Joe Fulks

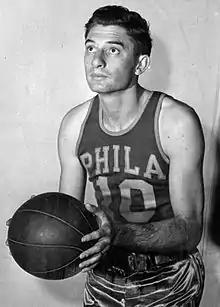
Fulks in 1946

Joseph Franklin "Jumping Joe" Fulks (October 26, 1921 – March 21, 1976) was an American professional basketball player. The NBA's first scoring champion, he was sometimes called "the first of the high-scoring forwards". He was posthumously enshrined in the Naismith Memorial Basketball Hall of Fame in 1978.